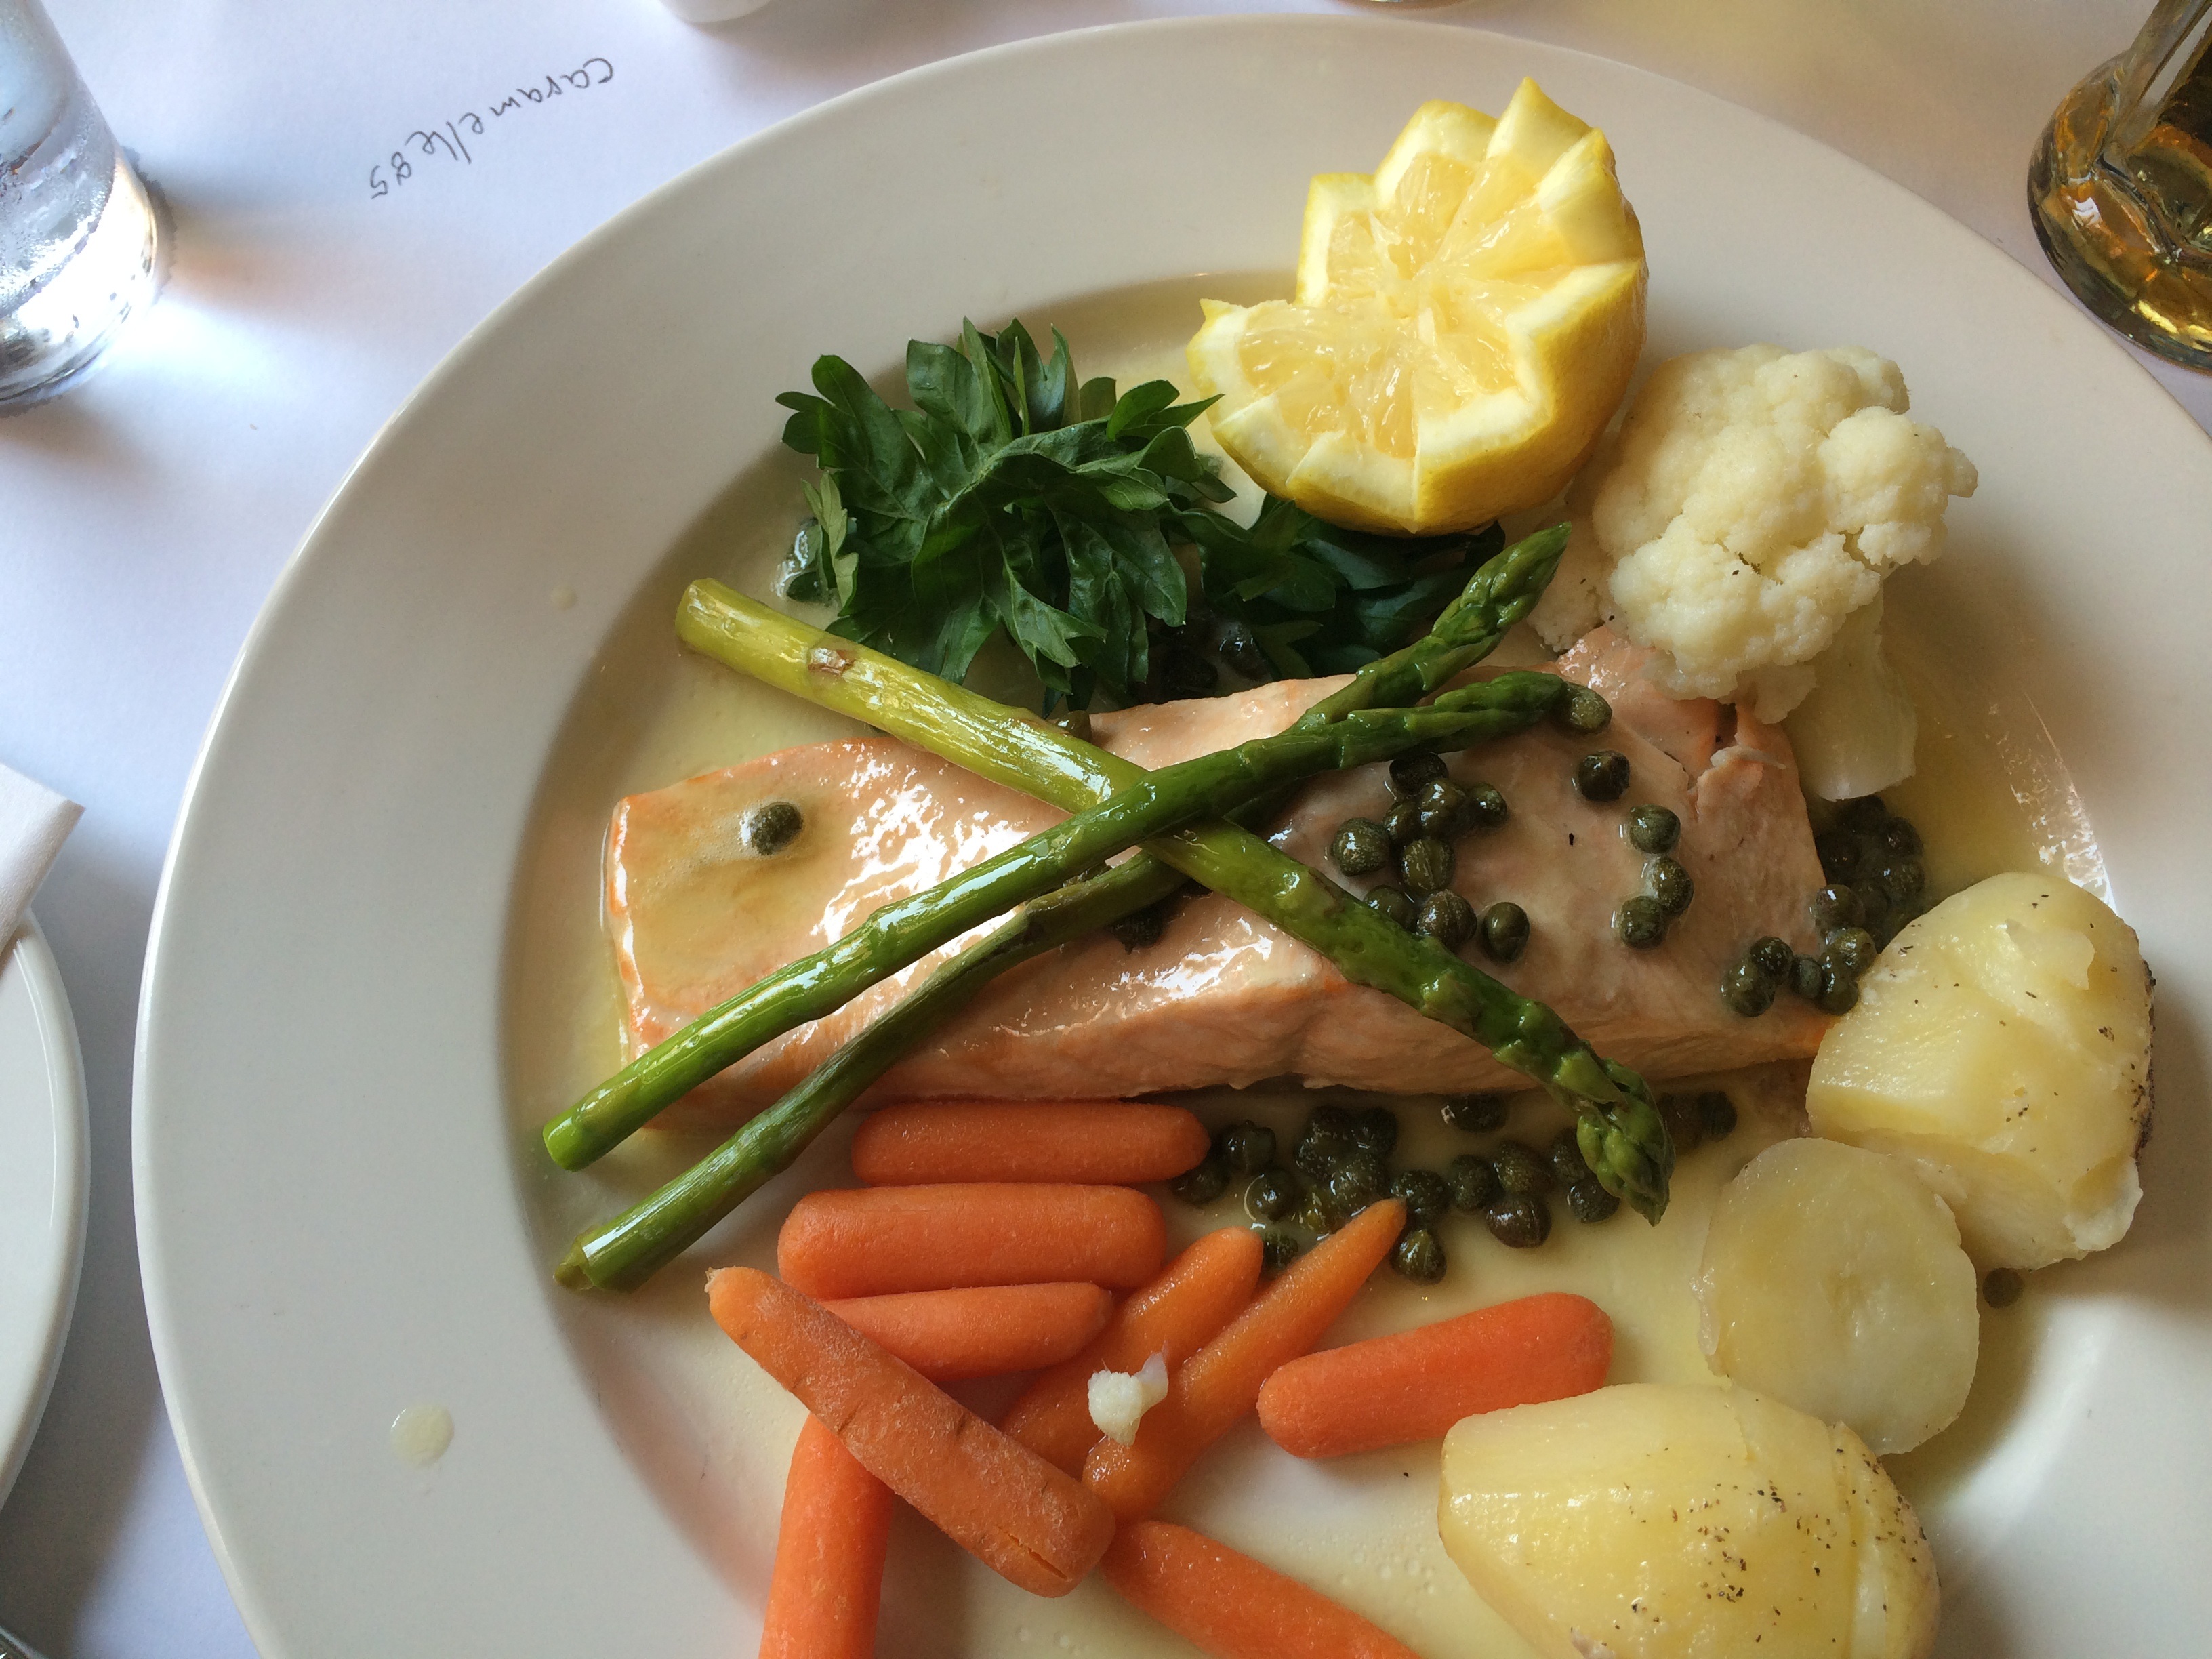
dish, meal, food, salad, produce, vegetable, fish, breakfast, meat, lunch, cuisine, salmon